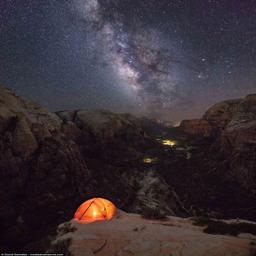
interesting spot to spend the night : a tent is seen perched